Berliner (format)

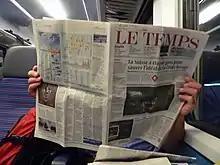
The Swiss French-language newspaper has the Berliner format.

Berliner is a newspaper format with pages normally measuring about . The Berliner format, or "midi", is slightly taller and marginally wider than the tabloid/compact format, and is both narrower and shorter than the broadsheet format.